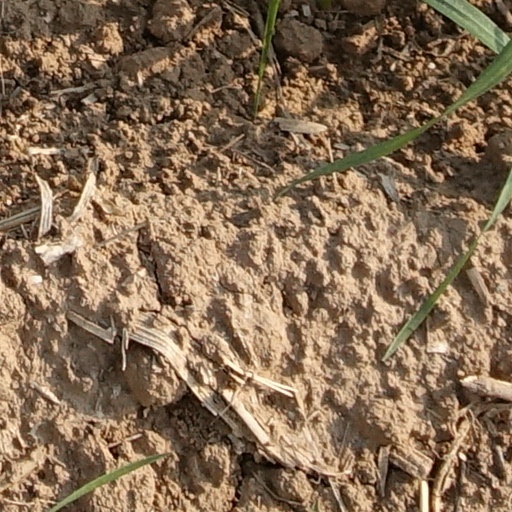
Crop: wheat